Mercury-Redstone Launch Vehicle

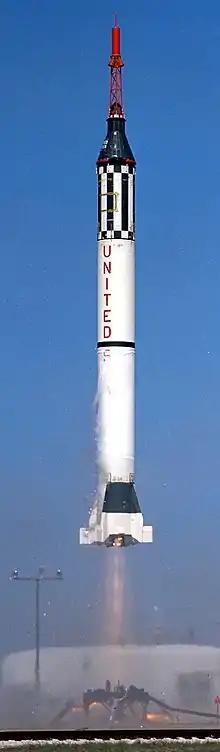
Mercury-Redstone 2 launch carrying Ham, a chimpanzee, on 31 January 1961

The Mercury-Redstone Launch Vehicle, designed for NASA's Project Mercury, was the first American crewed space booster. It was used for six sub-orbital Mercury flights in 1960 and 1961, culminating with the launch of the first, and eleven weeks later, the second American (and the second and third humans) in space. The four subsequent Mercury human spaceflights used the more powerful Atlas booster to enter low Earth orbit.